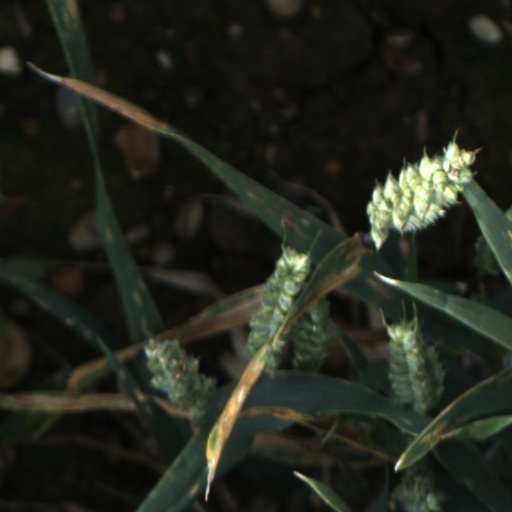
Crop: wheat